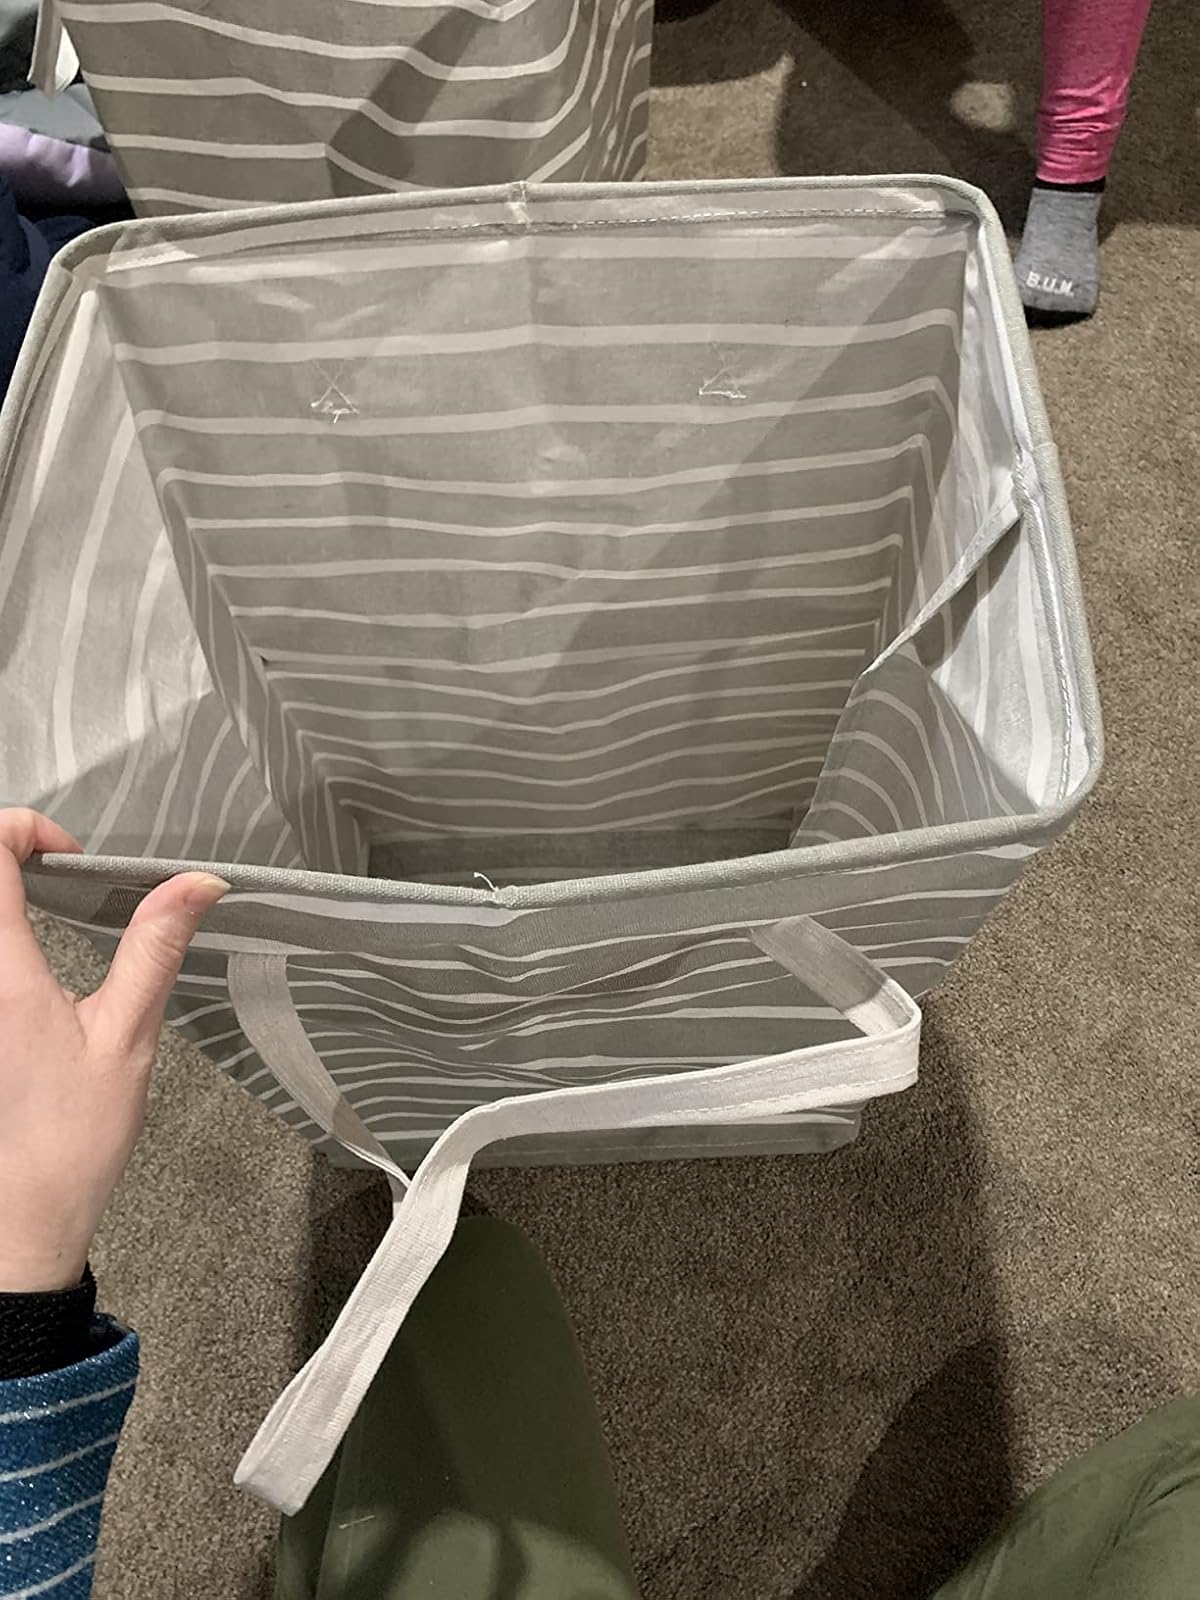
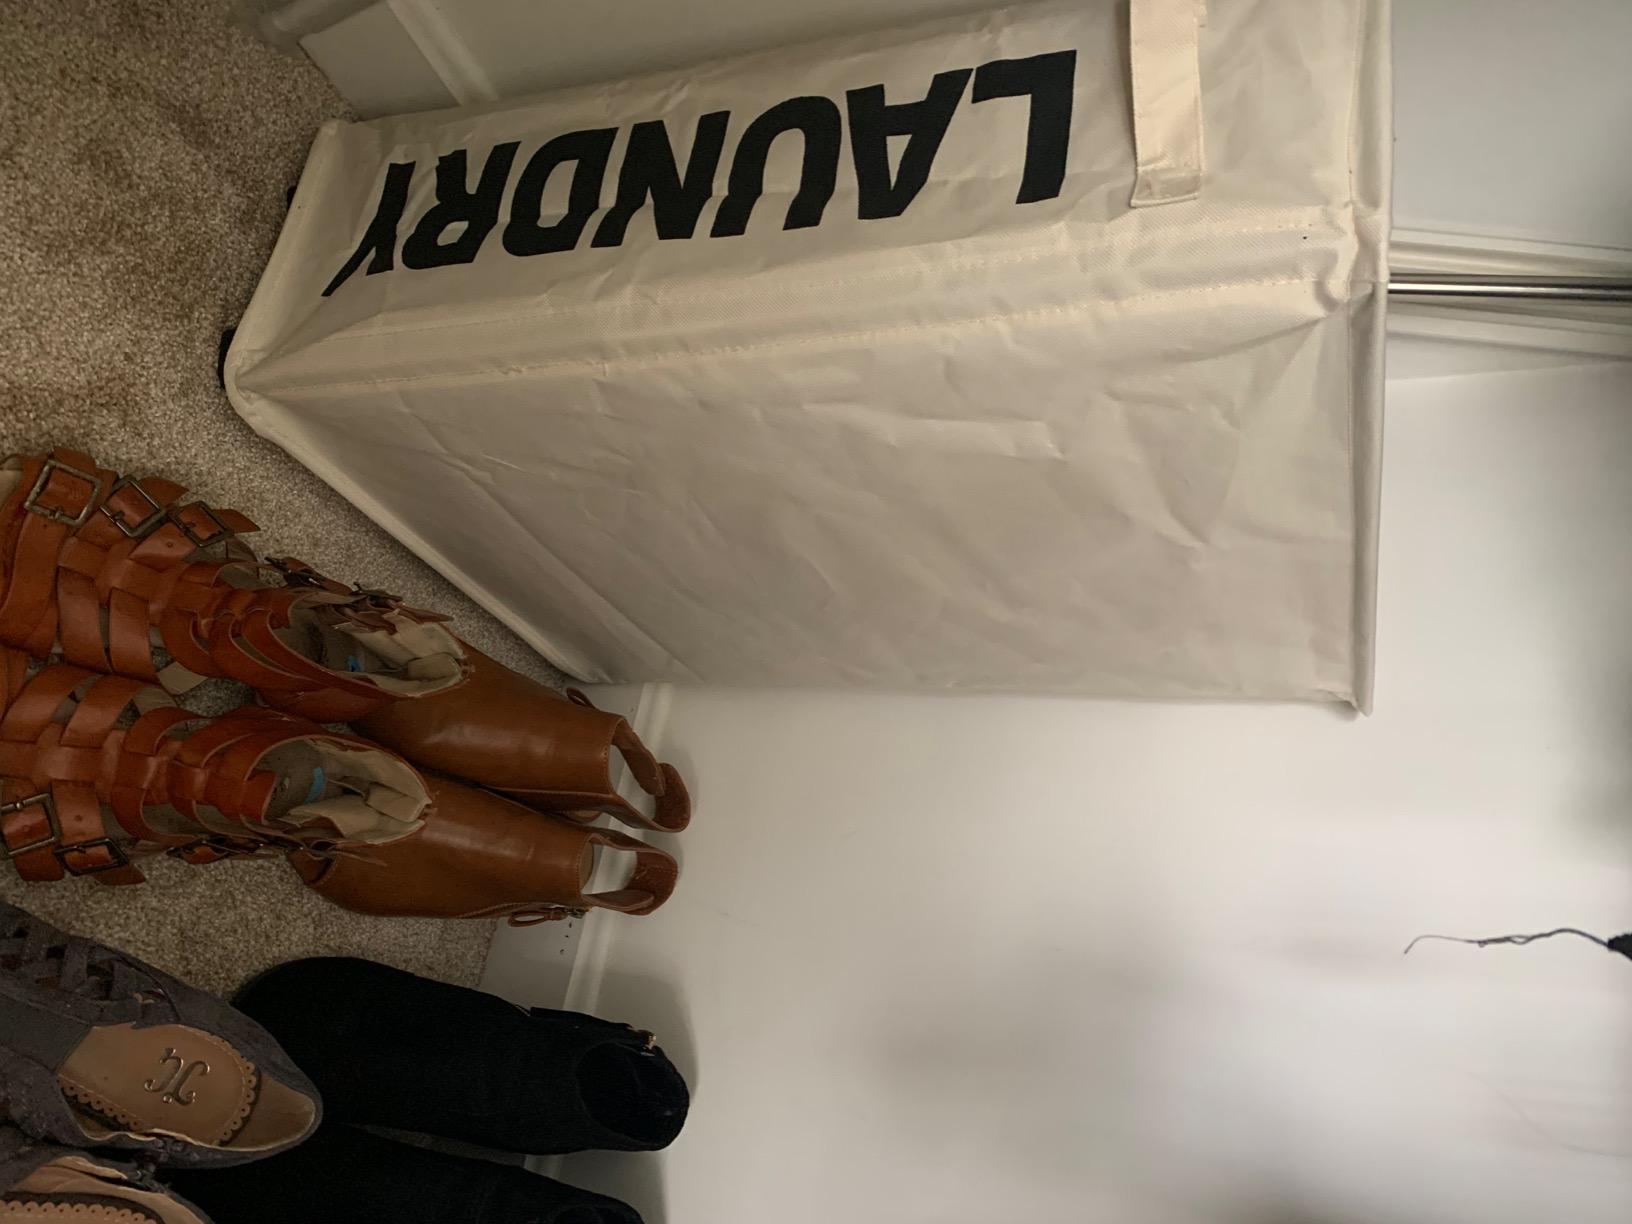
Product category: items_hamper
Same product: no